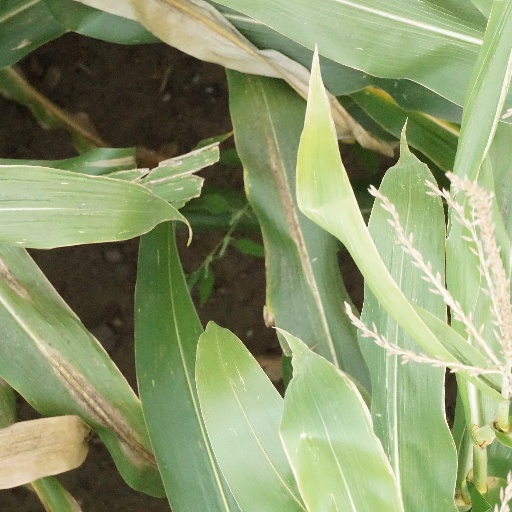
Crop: maize; corn